Wilton culture

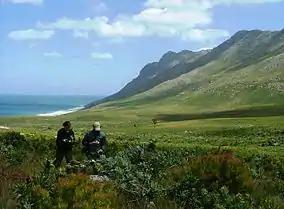
Image of the coastal region (Cape Town, South Africa) with a fynbos dominated environment.

Since archaeologists recognize Wilton as a shared system of cultural behaviors, there is an implied relationship Wilton communities have with one another that span from southernmost South Africa to Zambia. However, archaeological evidence suggest inter-regional and intra-regional variation. For instance, the way in which past peoples made arrowheads and backed stone tools, suggests different methods of production and thus, limited communication between foraging communities associated with Wilton technology. Inter-regional variability can be seen between the Wilton rock shelter and sites like Zambia. At Wilton, there are few backed tools, something that, today, defines Wilton assemblages but in contrast, sites in Zambia exhibit a high number of backed tools. In contrast, some archaeologists suggest that the reduction in stone tool size is a practice that spread through large social networks. However, there is much more variety in the types of non-tool stone material remains including the use of shell beads and ochre. Shell beads are interpreted as materials that can be traded and represent group identities on the landscape. On the other hand, ocher has functional uses such as ultraviolet protection and mastic for binding stone tools to spear-like weaponry, however, many scholars have also argued that ochre was used to symbolize group identities like shell beads. Ochre was also recovered from burials that date to Wilton period, suggesting ceremonial importance for ochre. Though stone technology may have been exchanged on the southern African landscape, the presence of non-tool stone materials during the mid-Holocene does suggest a diverse array of behaviors.